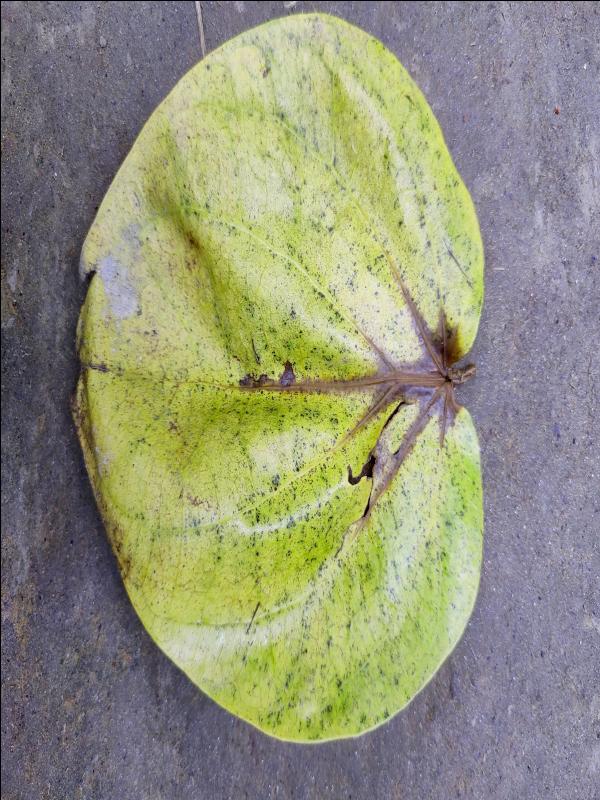
Label: Dried_Leaf